Climax locomotive

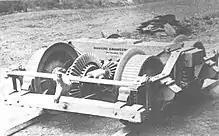
Truck with differential as proposed by Gilbert, which was only used on the first Climax locomotives

Gilbert's patent specified an upright maritime-type two-cylinder steam engine, a 2-speed transmission and a drivetrain in the underframe passing just above the axle centers. The patented differential for transferring the power from the drive shaft to the wheels was only used in the first Climax locomotives. In a similar way to that used in an automobile, the force was transferred to the two wheels of an axle separately, with one wheel being firmly connected to the wheelset shaft and the other wheel being able to rotate loosely on a sleeve around the shaft. The idea of the differential transmissions was to reduce resistance on tight bends by allowing one wheel to turn with fewer revolutions than the one at the other end of the axle. The design did not prove workable, because when driving at the adhesion limit, less tractive effort could be exerted compared to locomotives with rigid wheelsets.